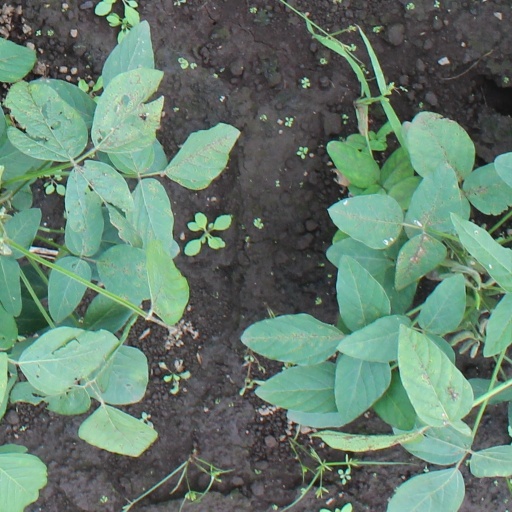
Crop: soybean